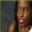
Label: woman